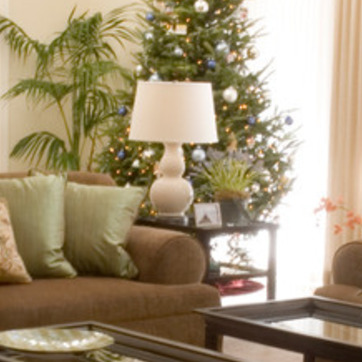
Material: ceramic